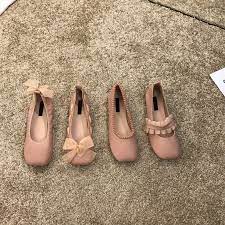
Label: Ballet Flat